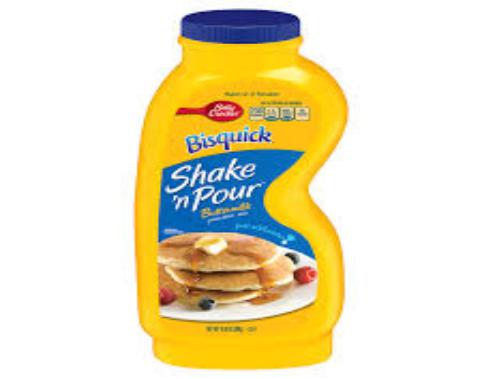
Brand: Bisquick
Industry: Food